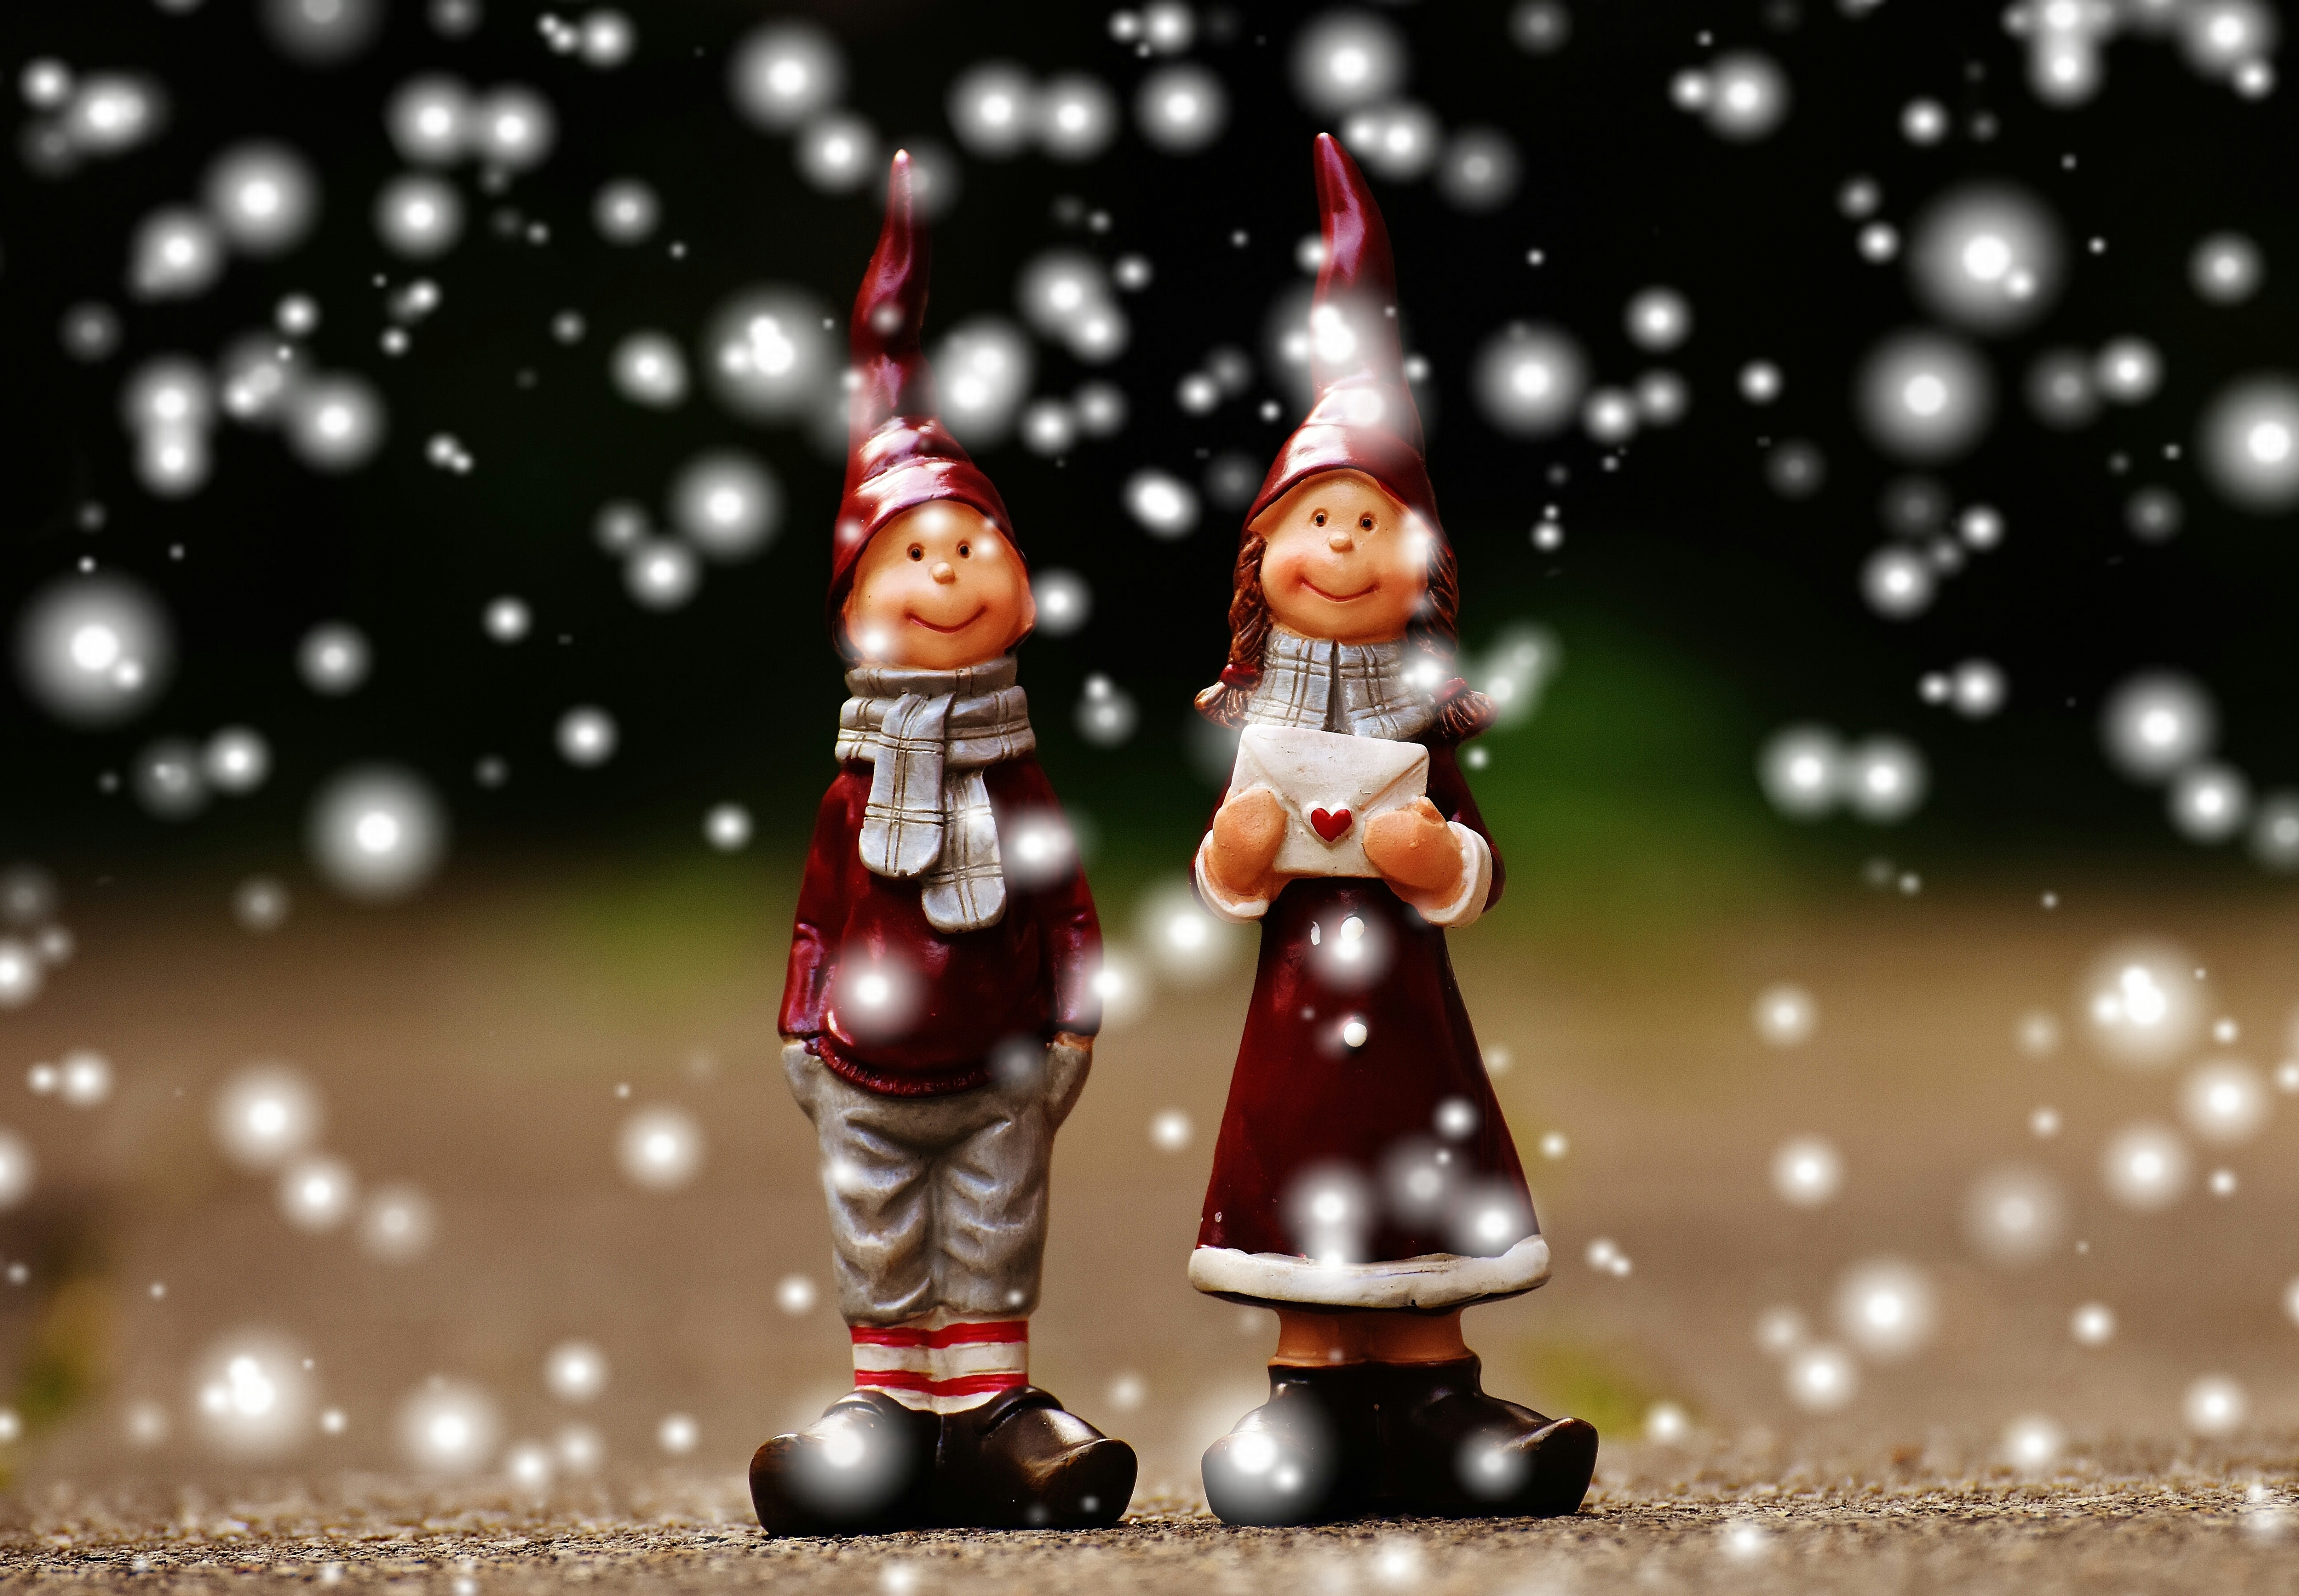
snow, winter, heart, decoration, holiday, christmas, christmas tree, deco, advent, christmas decoration, christmas time, contemplative, snowman, funny, decorated, figures, december, santa claus, imp